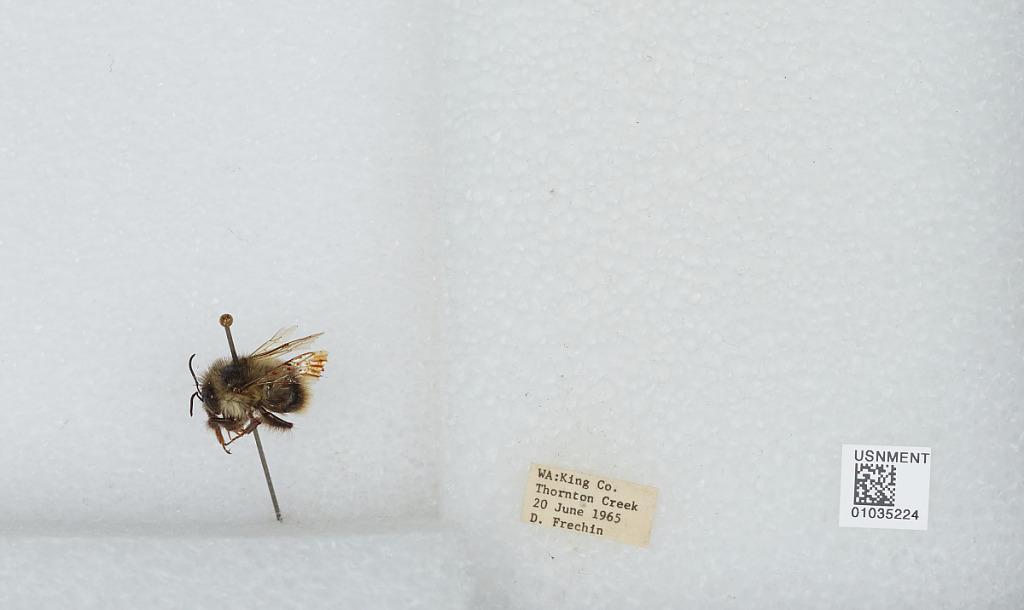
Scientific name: Bombus (Pyrobombus) mixtus Cresson
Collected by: D. Frechin
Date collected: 1965-6-20
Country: United States
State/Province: Washington
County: King
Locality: Thornton Creek
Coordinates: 47.7031, -122.309